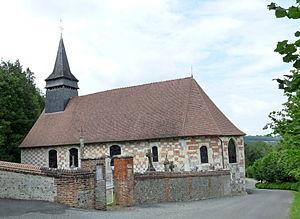
Église Saint-Ouen de Bouchevilliers This building is classé au titre des Monuments Historiques. It is indexed in the Base Mérimée, a database of architectural heritage maintained by the French Ministry of Culture,
L'église Saint-Ouen est une église catholique située à Bouchevilliers en France.
Cet article recense une partie des monuments historiques de l'Eure, en France.
Bouchevilliers est une commune française située dans le département de l'Eure, en région Normandie.